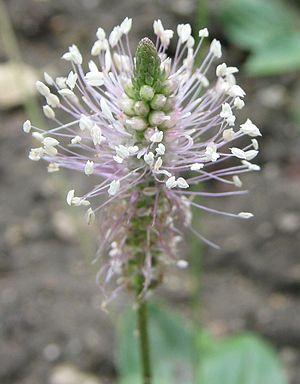
Le syndrome de pollinisation, appelé aussi syndrome floral, est la convergence d'un ensemble de traits floraux sélectionnés au cours de l'évolution chez des espèces végétales phylogénétiquement éloignées, résultant d'adaptations aux divers vecteurs de pollinisation qui peuvent être abiotiques ou biotiques.